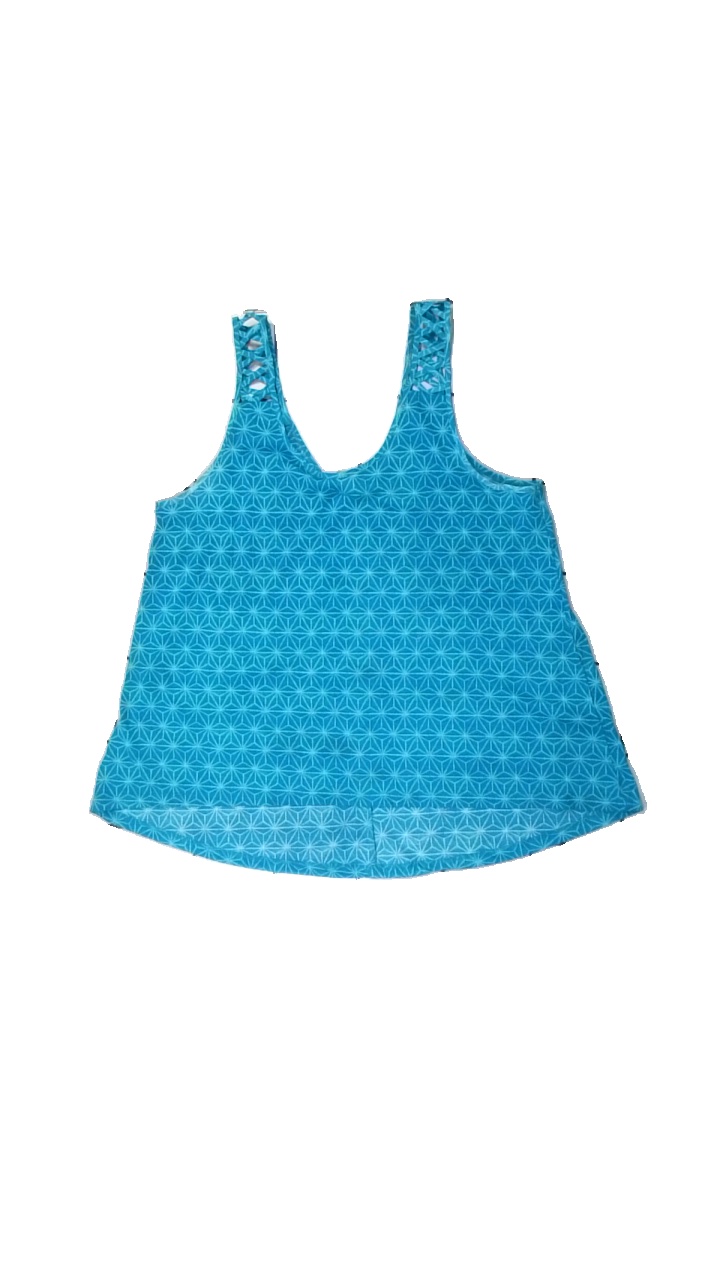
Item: Tank Top (Ladies)
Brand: H&m
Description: Blue tank-top with geometric print
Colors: Blue
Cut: Regular, C-collar
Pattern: Geometric print
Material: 100% polyester
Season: All
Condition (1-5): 2
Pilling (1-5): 4
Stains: Minor
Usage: Export
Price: <50